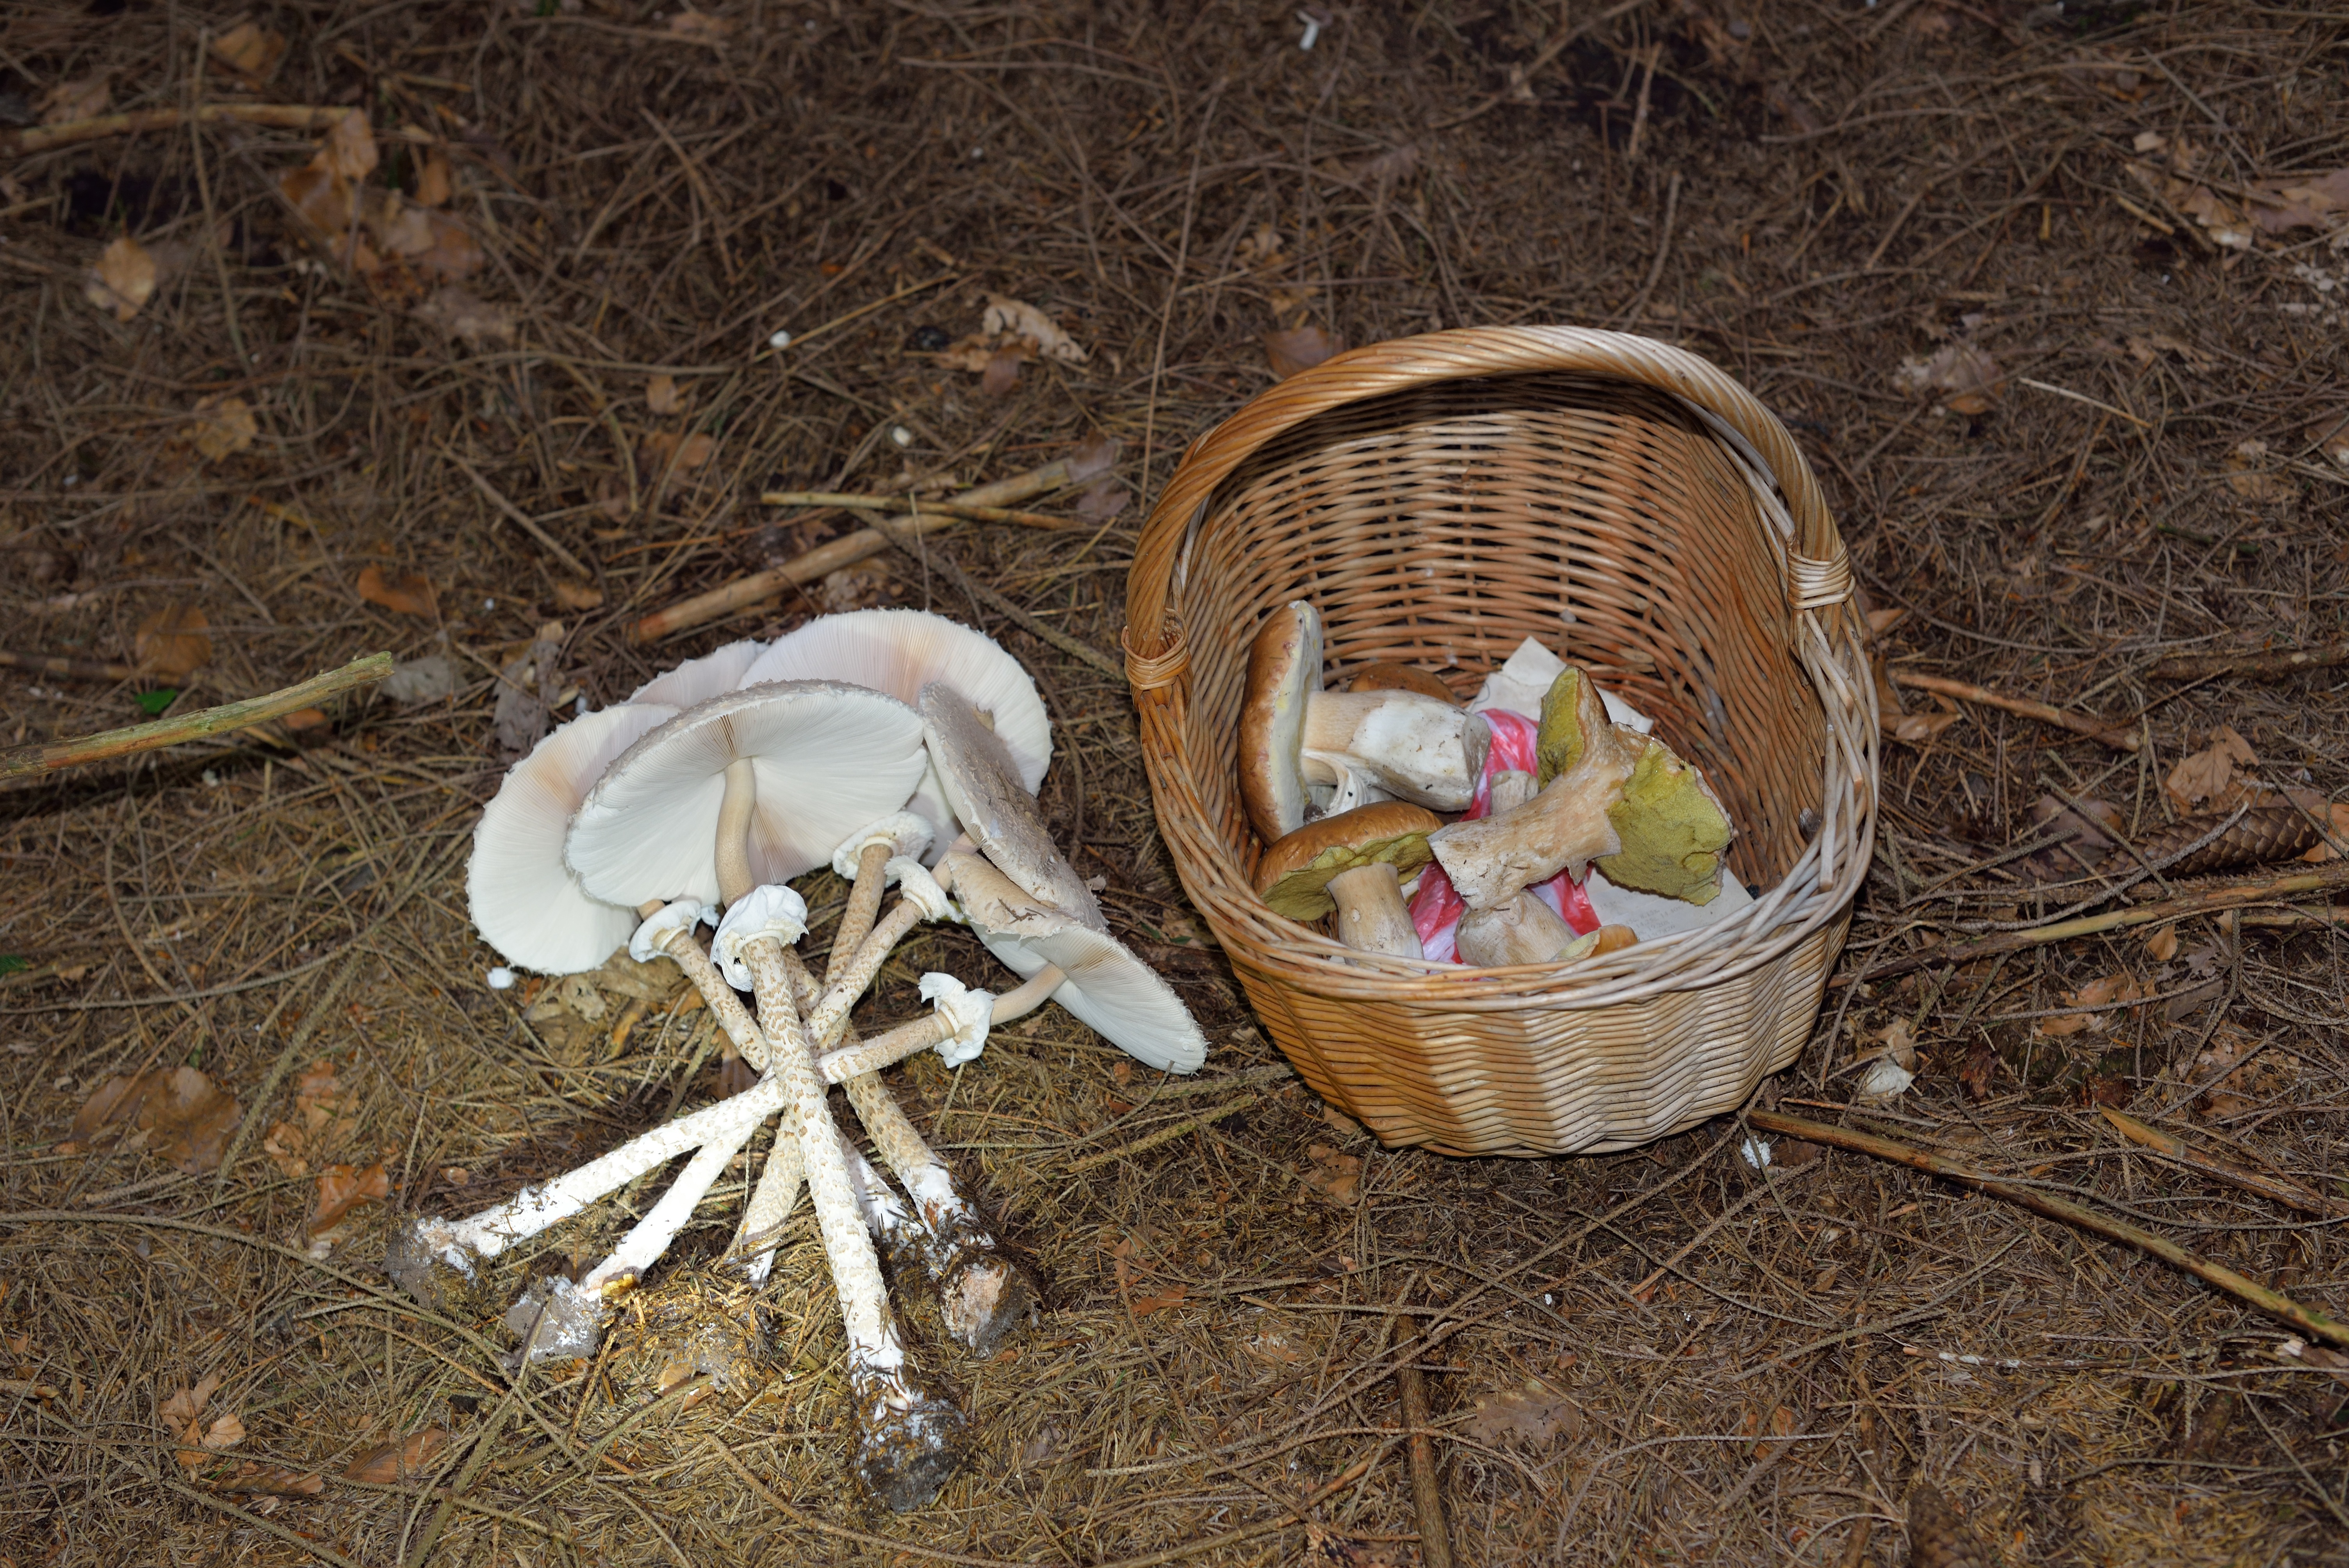
nature, forest, grass, autumn, mushroom, basket, mushrooms, forest mushrooms